List of Army National Guard units with campaign credit for the War of 1812

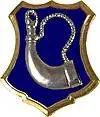
Distinctive Unit Insignia: 181 Inf

The 181st and 182nd Infantry Regiments are two of the oldest units in the U.S. Army, both tracing their origins all the way back to the North Regiment, organized in 1636 from militia units at Cambridge, Charlestown, Watertown, Dedham and Concord, and redesignated as the Middlesex Regiment in 1643. In 1680 additional companies from other towns were added, and the Middlesex Regiment was split into the 2nd (Upper) Middlesex Regiment, which ultimately became the 181st Infantry, and the 1st (Lower) Middlesex Regiment, which ultimately became the 182nd Infantry.